Forest School, Walthamstow

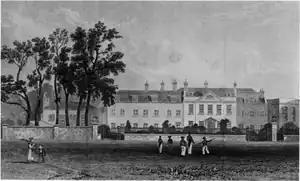
Exeter College c. 1830

The earliest buildings at the front of the school date from the eighteenth century, when the site consisted of brick kilns and adjoining cottages owned by Thomas Skingle, a brick maker. In 1830 Exeter College was established there by William Oram, however it was unsuccessful and by 1833 had closed down. However, this did not deter the owner, Archibald du Boulay, and following a meeting at his house on 17 February 1834 it was decided to try again, and thus the idea of Forest Proprietary Grammar School was launched. The owners of the new school were mainly local dignitaries, their President was William Taylor Copeland, and they recruited Rev. Thomas Dry as the first headmaster. The school opened on 1 October 1834 with 22 pupils.